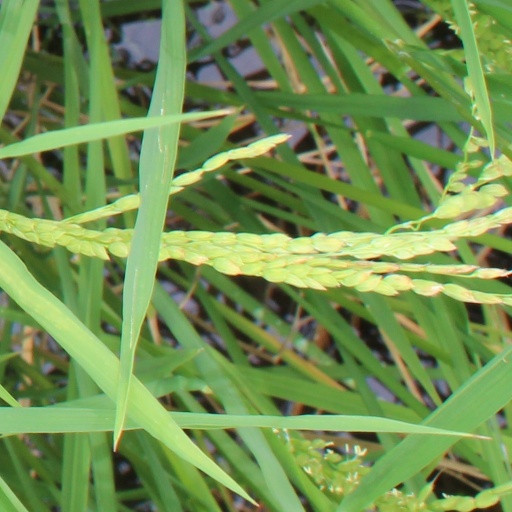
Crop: rice